Vickers Viking

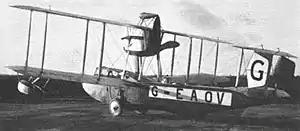
The Vickers Viking prototype in 1919

The Vickers Viking was a British single-engine amphibious aircraft designed for military use shortly after World War I. Later versions of the aircraft were known as the Vickers Vulture and Vickers Vanellus.